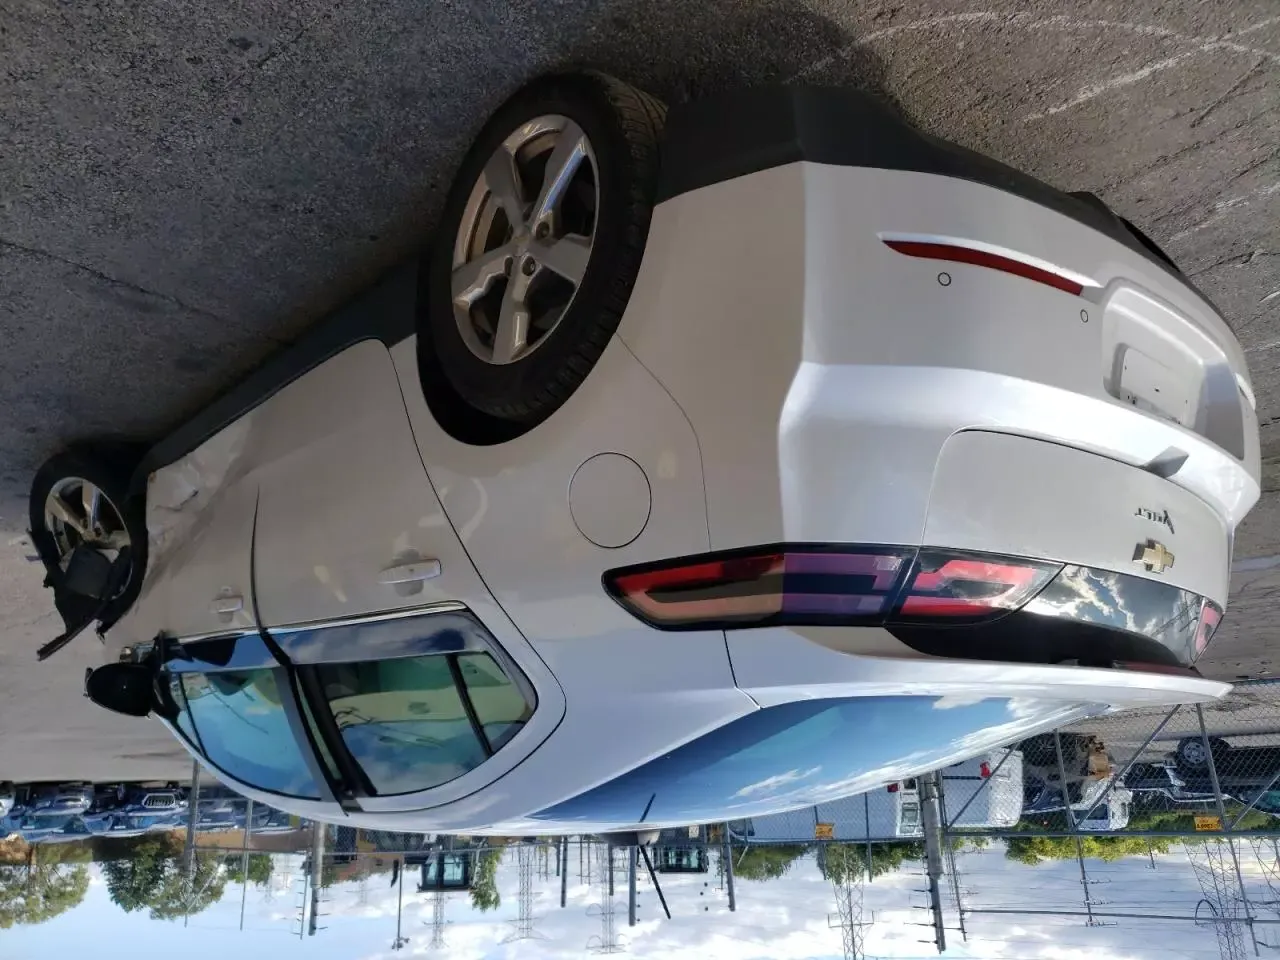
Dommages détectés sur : aile avant droite, porte avant droite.
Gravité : majeur